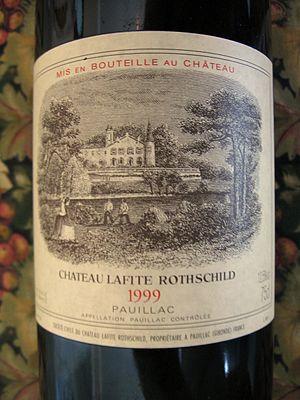
Le vignoble de Bordeaux est le vignoble regroupant toutes les vignes du département de la Gironde, dans le Sud-Ouest de la France.
Le château Lafite Rothschild est un domaine viticole du Médoc d'une superficie de 178 hectares, dont 103 ha de vignes, situé dans la commune de Pauillac et produisant du vin sous l'appellation du même nom. Il produit l'un des vins de Bordeaux les plus prestigieux et célèbres au monde.